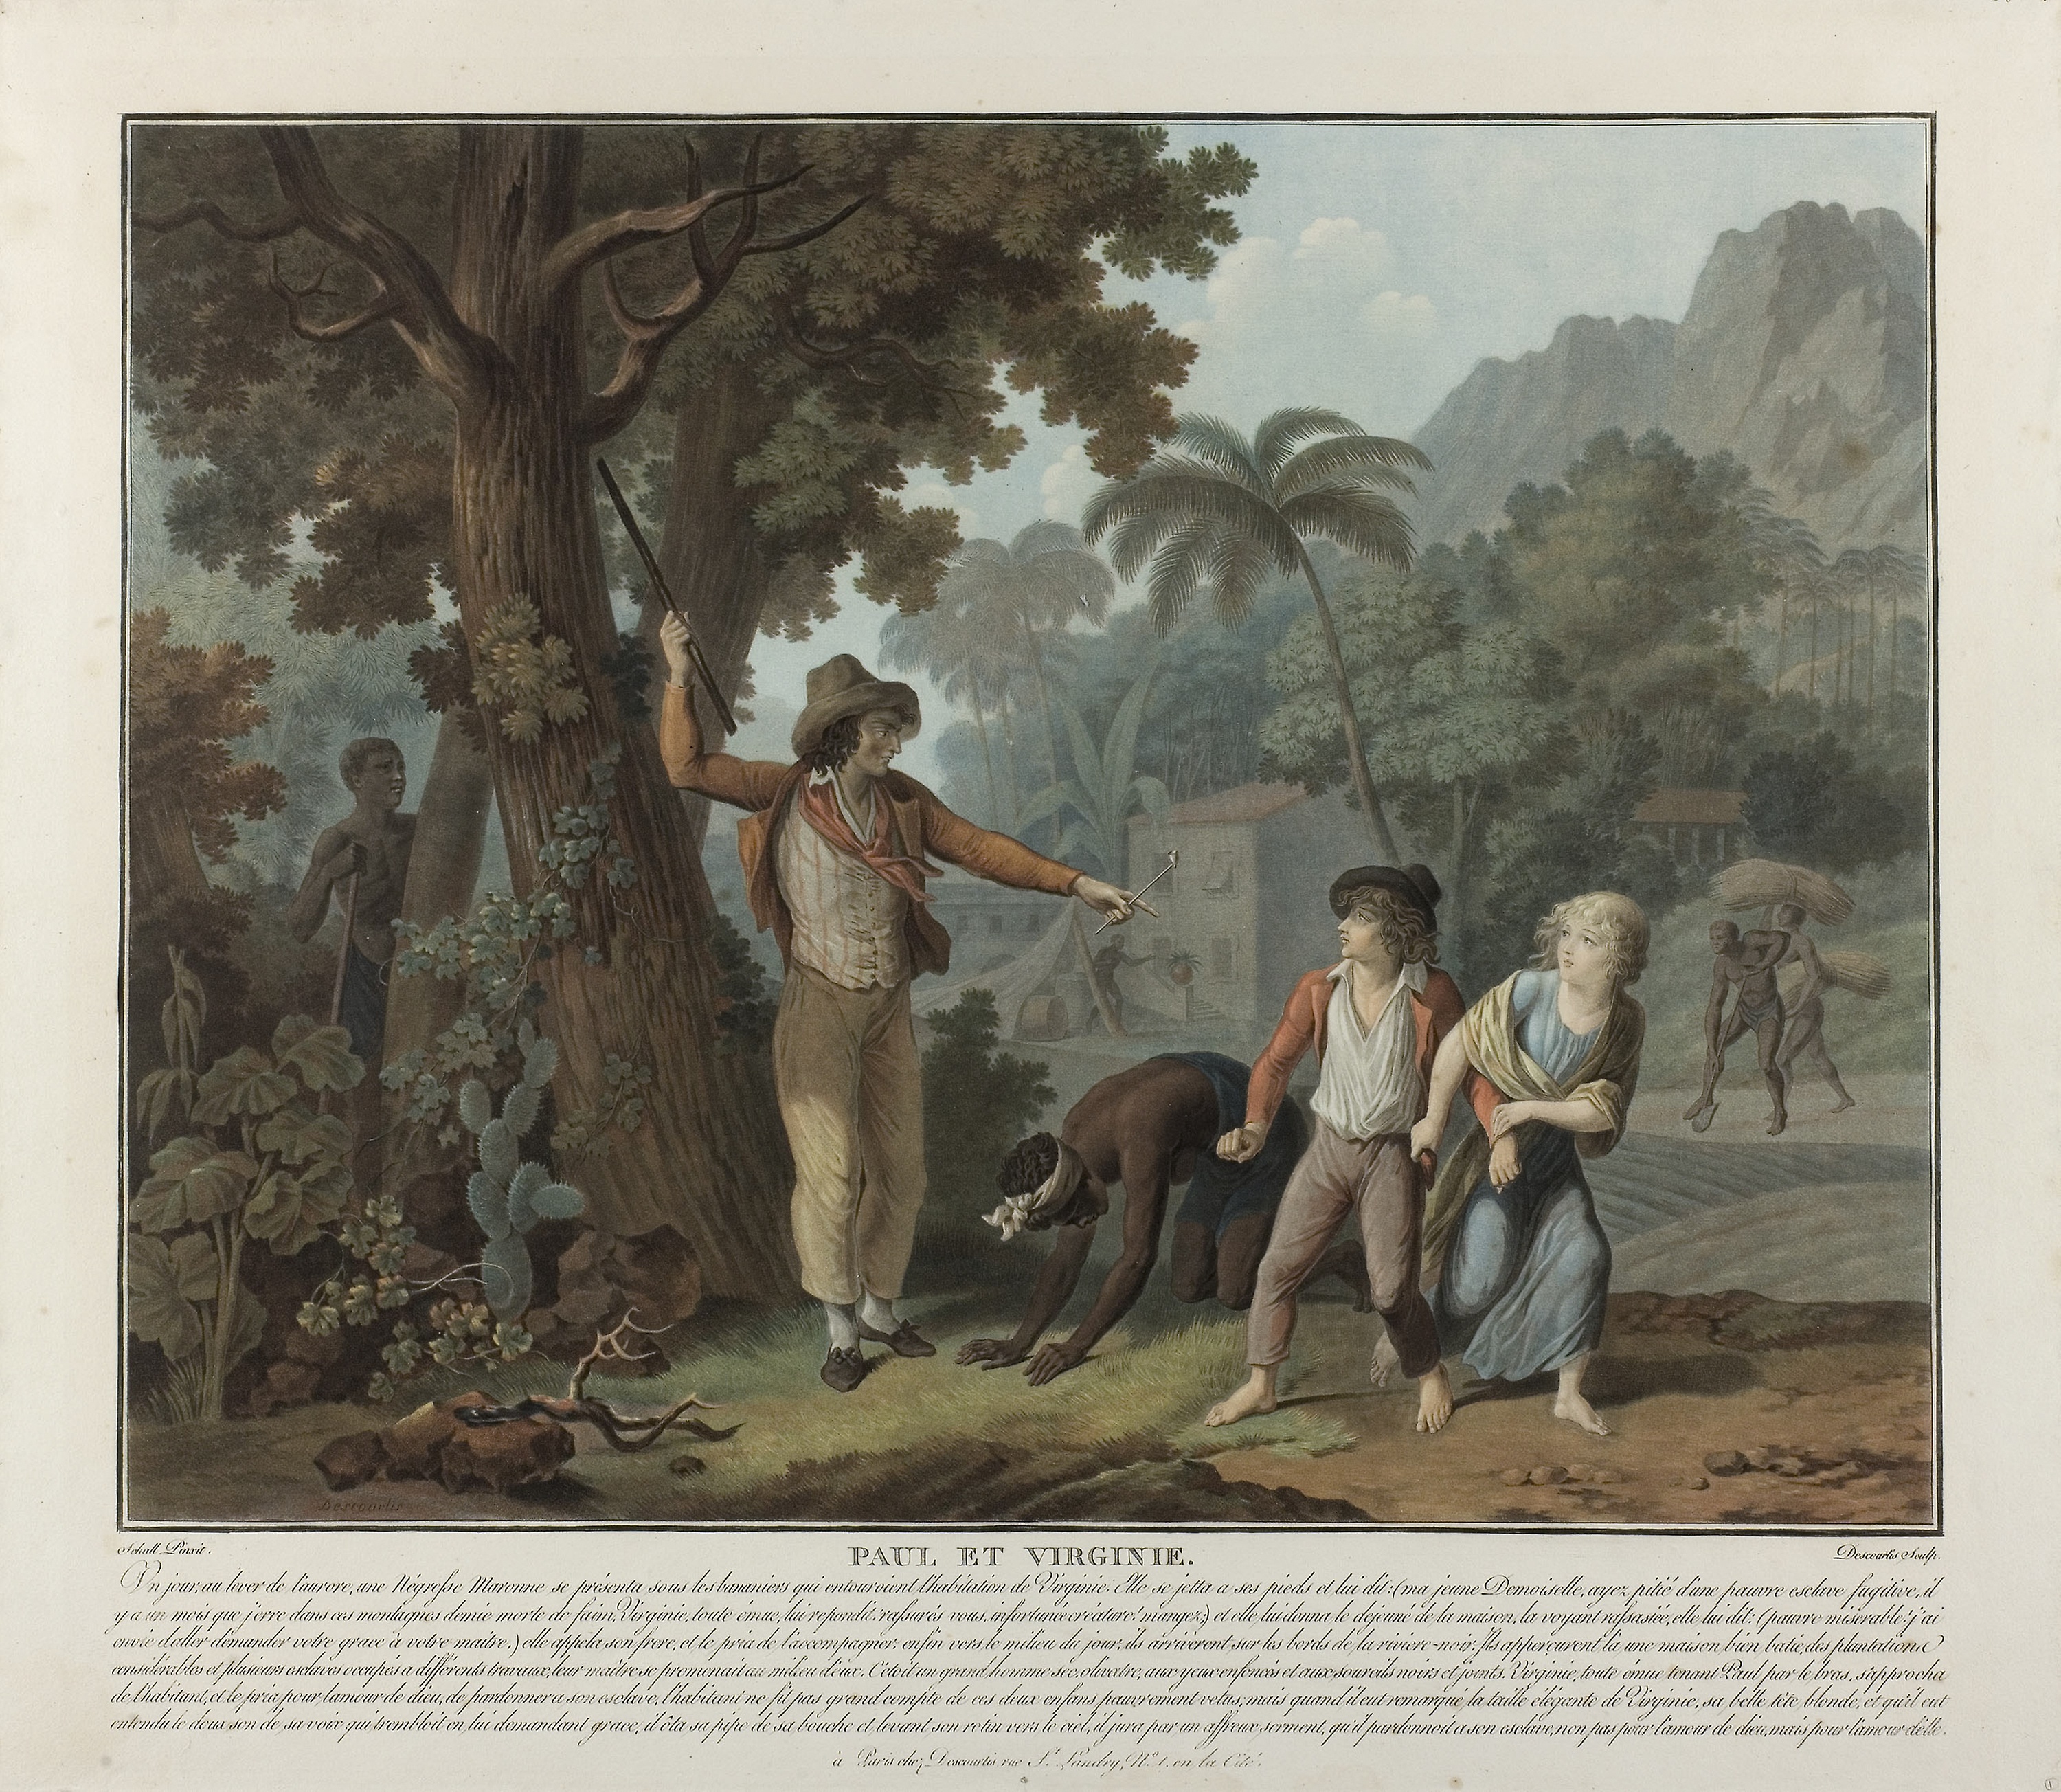
painting, art, tree, picture frame, stock photography